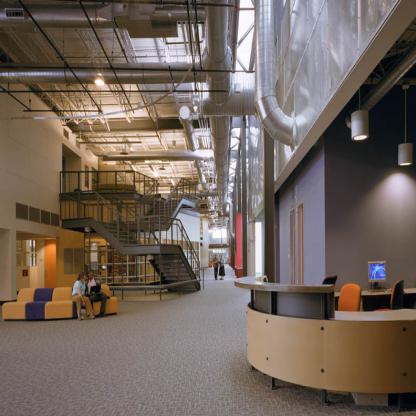
Scene: Indoor